Mount Baker

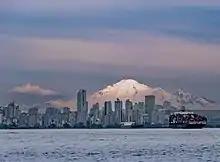
Mount Baker, photographed facing English Bay, looms over the residential towers of downtown Vancouver

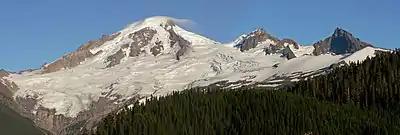
Panorama from the northwest showing Lincoln and Colfax peaks, the Black Buttes and Mount Baker

Prior to European colonization, the Nooksack and Upper Skagit peoples hunted and gathered on the north and south faces of the mountain.